Piotr Wilczewski

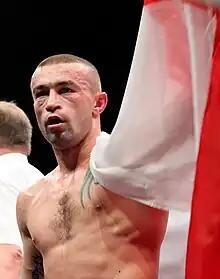
Wilczewski in March 2011

Piotr "Skawiński" Wilczewski (born 9 August 1978) is a Polish professional boxer and former EBU super middleweight champion.